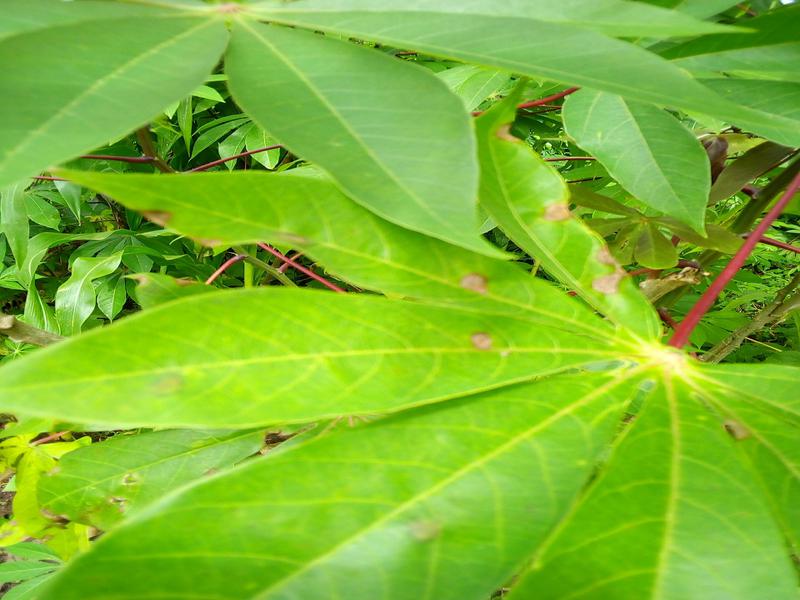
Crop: cassava
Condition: bacterial_blight